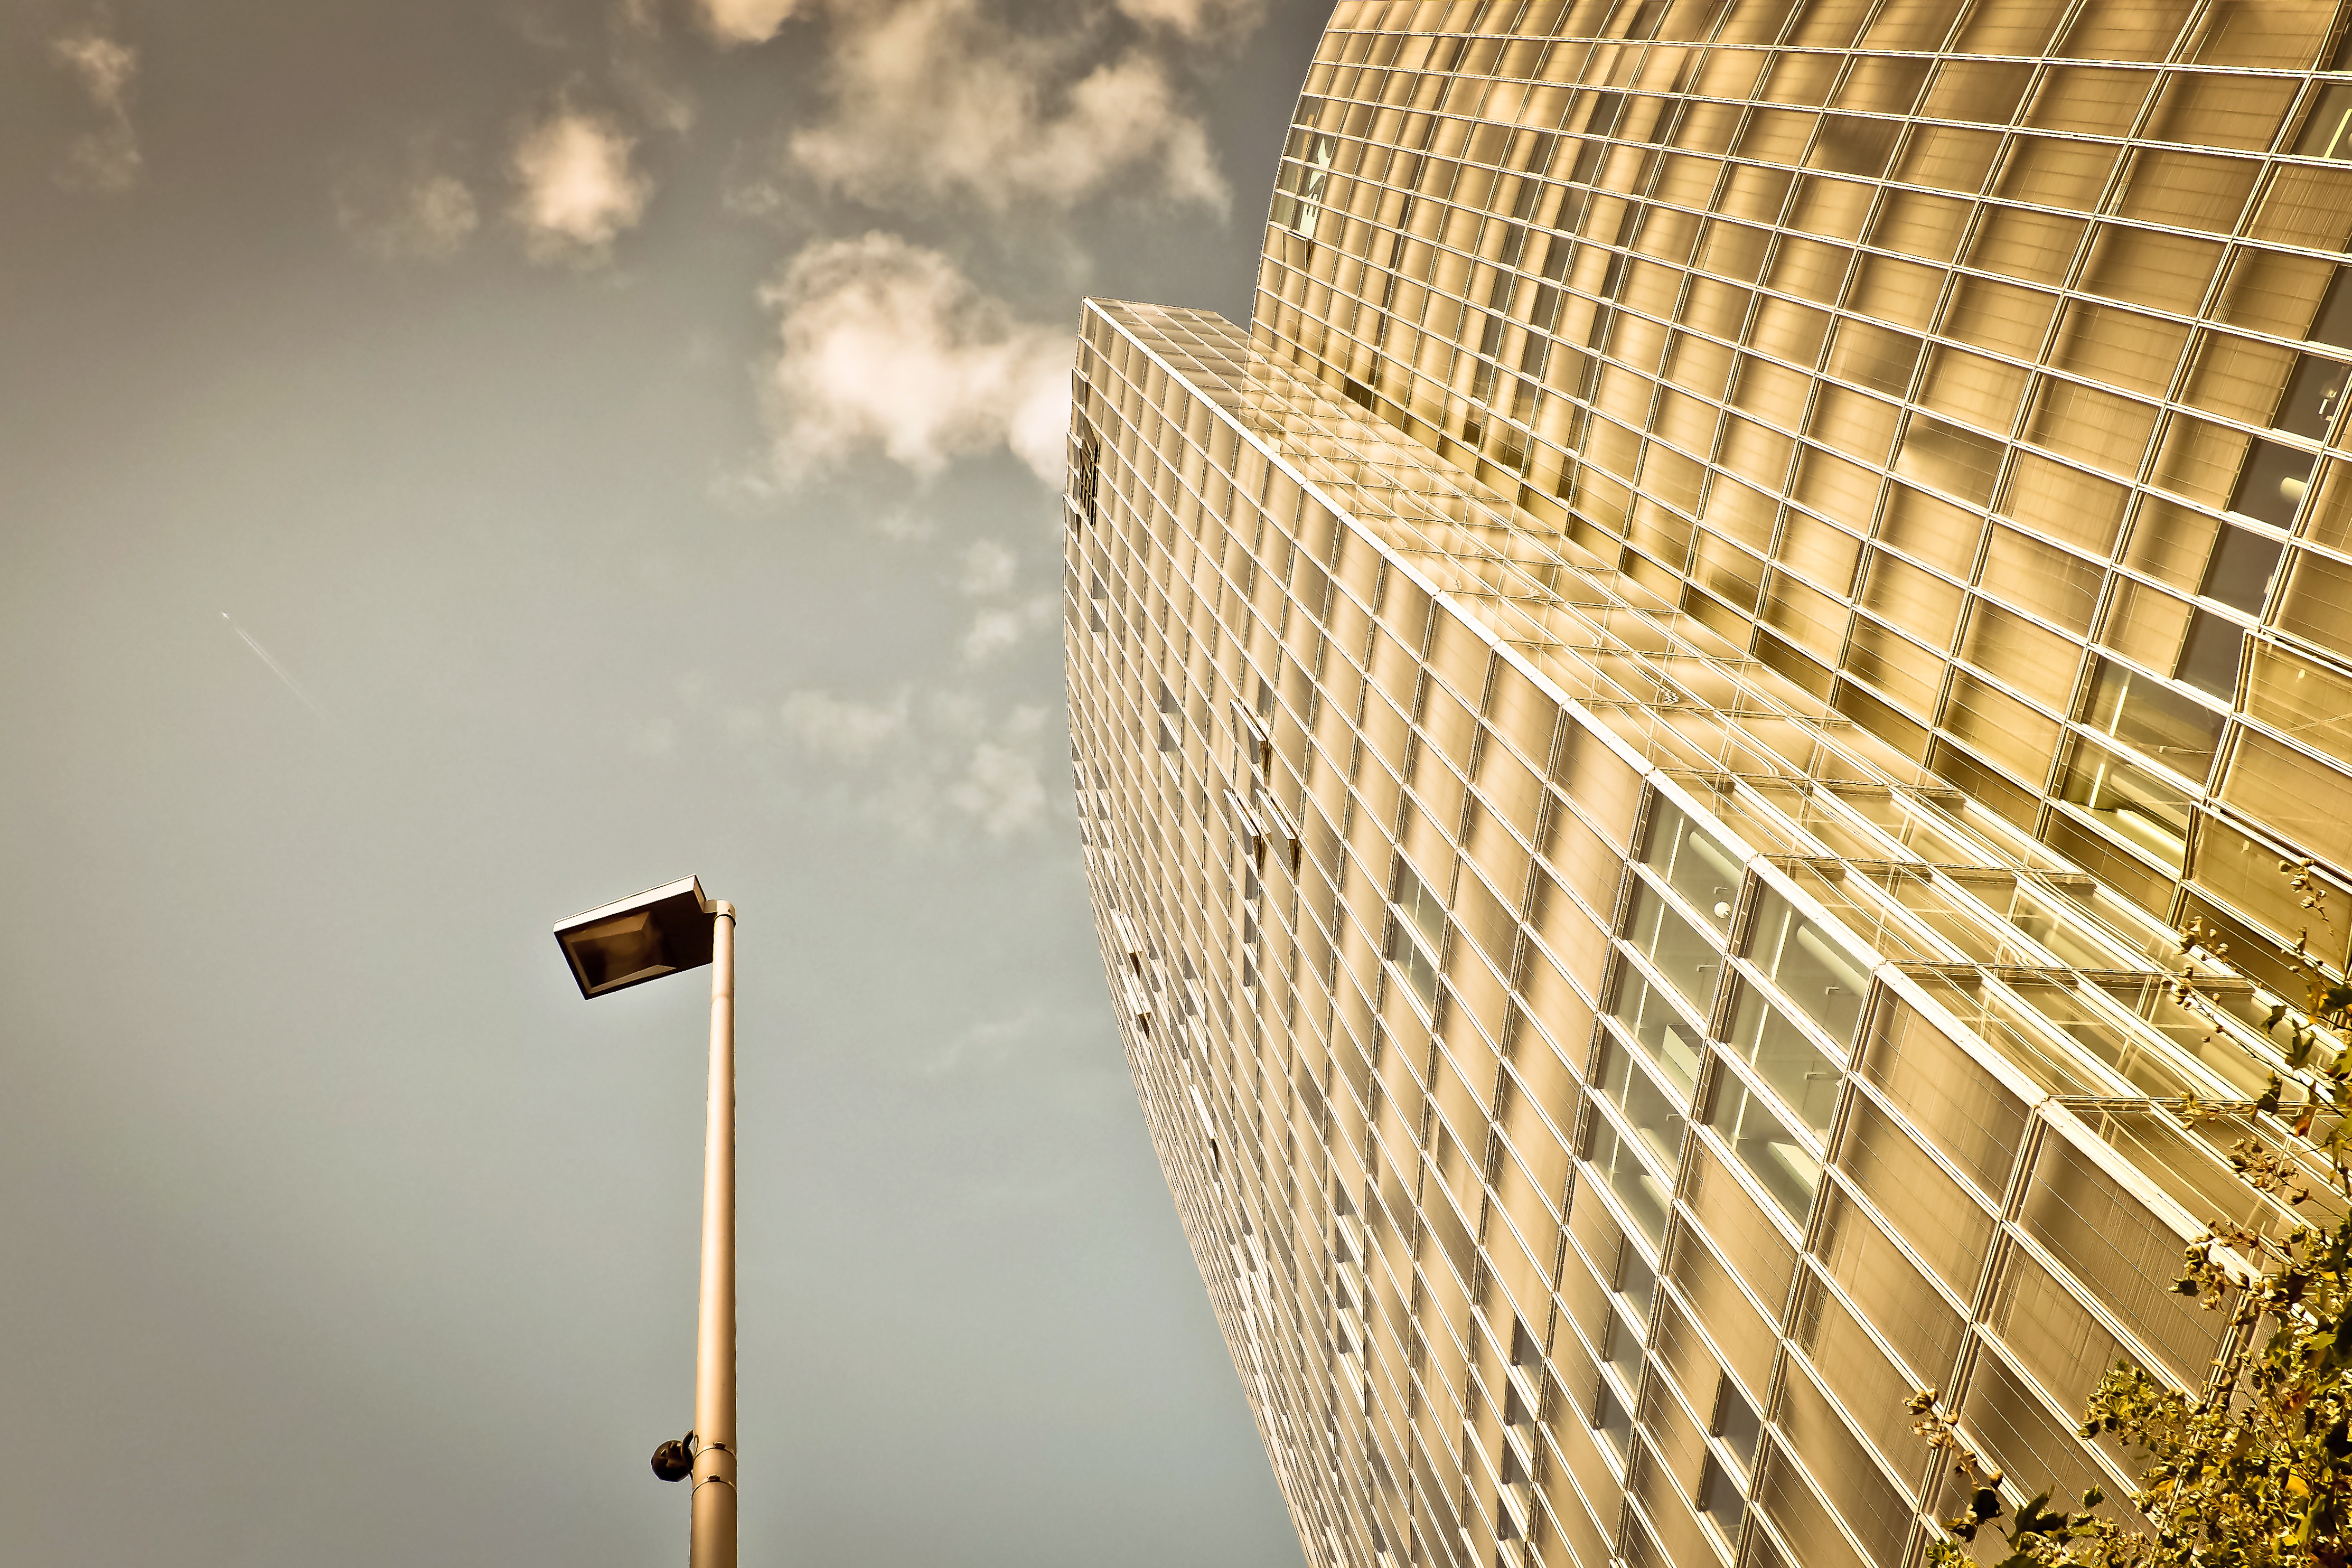
light, abstract, architecture, sky, skyline, sunlight, window, glass, building, city, skyscraper, urban, summer, construction, line, golden, lantern, facade, lighting, modern, office building, street lamp, modern architecture, clouds, modern building, gold, light fixture, mood, shape, d sseldorf, low angle shot, glass front, housewife, glass facades, glass window, modern high rise building, town center, summer humor, window covering